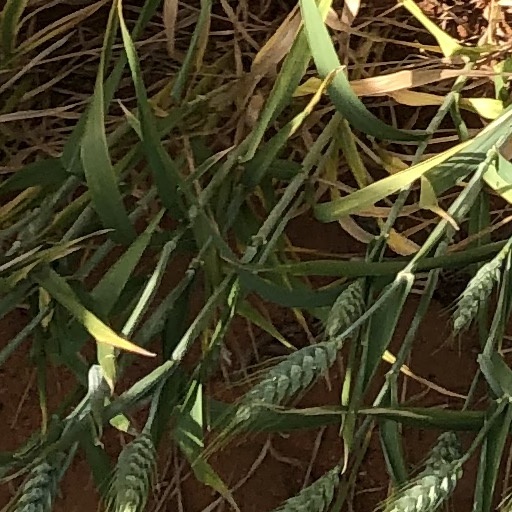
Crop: wheat